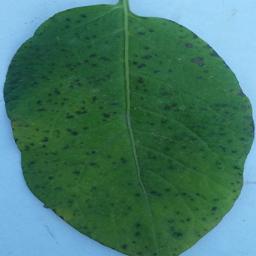
Etiqueta: Tizon_Temprano